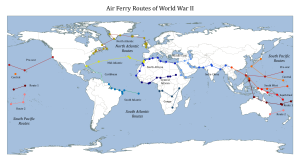
Routes aériennes utilisés par le Army Air Corps Ferrying Command puis le Air Transport Command durant la Seconde Guerre mondiale.
L'Air Transport Command est une unité inactive de l'United States Army Air Forces. Créée en juin 1942 à partir du Air Corps Ferry Command fondé en mai 1941, sa mission consistait à répondre aux demandes urgentes des bases militaires américaines à travers le monde pendant la Seconde Guerre mondiale. Pour y parvenir, elle utilisait un système de transport aérien pour complémenter les systèmes de transport terrestre. L'ATC offrait aussi un système de transport aérien au personnel militaire américain. Elle fut le précurseur du Military Air Transport Service, lequel fut renommé Military Airlift Command en 1966 et qui s'appelle au début du XXIᵉ siècle Air Mobility Command.